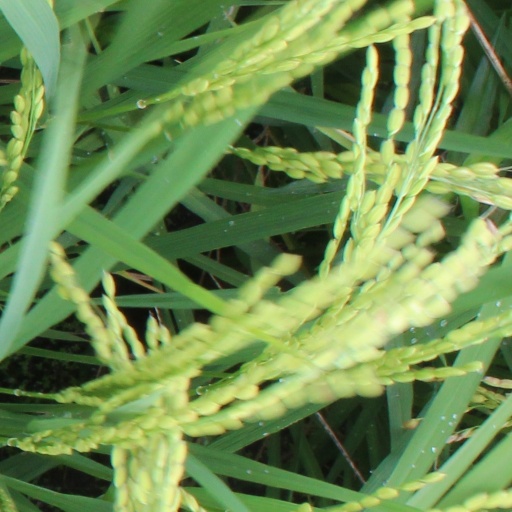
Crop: rice